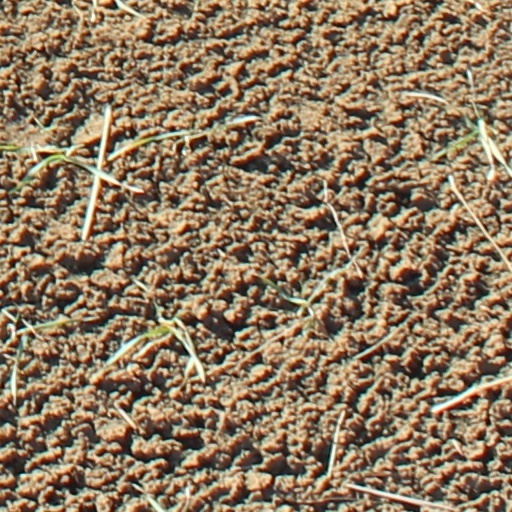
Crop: wheat